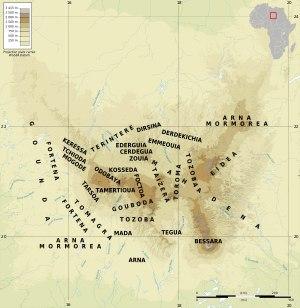
Le massif du Tibesti est un massif montagneux du Sahara central, situé principalement à l'extrême Nord du Tchad, avec une petite extension dans le Sud de la Libye. Son point culminant, l'Emi Koussi, se trouve au sud du massif et constitue avec 3 415 mètres d'altitude à la fois le plus haut sommet du Tchad et du Sahara. Le Bikku Bitti est pour sa part le sommet le plus élevé de Libye. Le tiers central du massif est d'origine volcanique et se compose notamment de cinq volcans boucliers majeurs surmontés de larges caldeiras : l'Emi Koussi, le Tarso Toon, le Tarso Voon, le Tarso Yega et le Tarso Toussidé. Les importantes coulées de lave ont formé de vastes plateaux qui surmontent des grès du Paléozoïque. Cette activité volcanique, apparue lors de la mise en place d'un point chaud durant l'Oligocène, s'est prolongée par endroits jusqu'à l'Holocène et se traduit encore par des fumerolles, des sources chaudes, des mares de boue ou encore des dépôts de natron et de soufre. L'érosion a formé des aiguilles volcaniques et entaillé des gorges au fond desquelles coulent des cours d'eau au débit irrégulier qui se perdent rapidement dans les sables du désert.